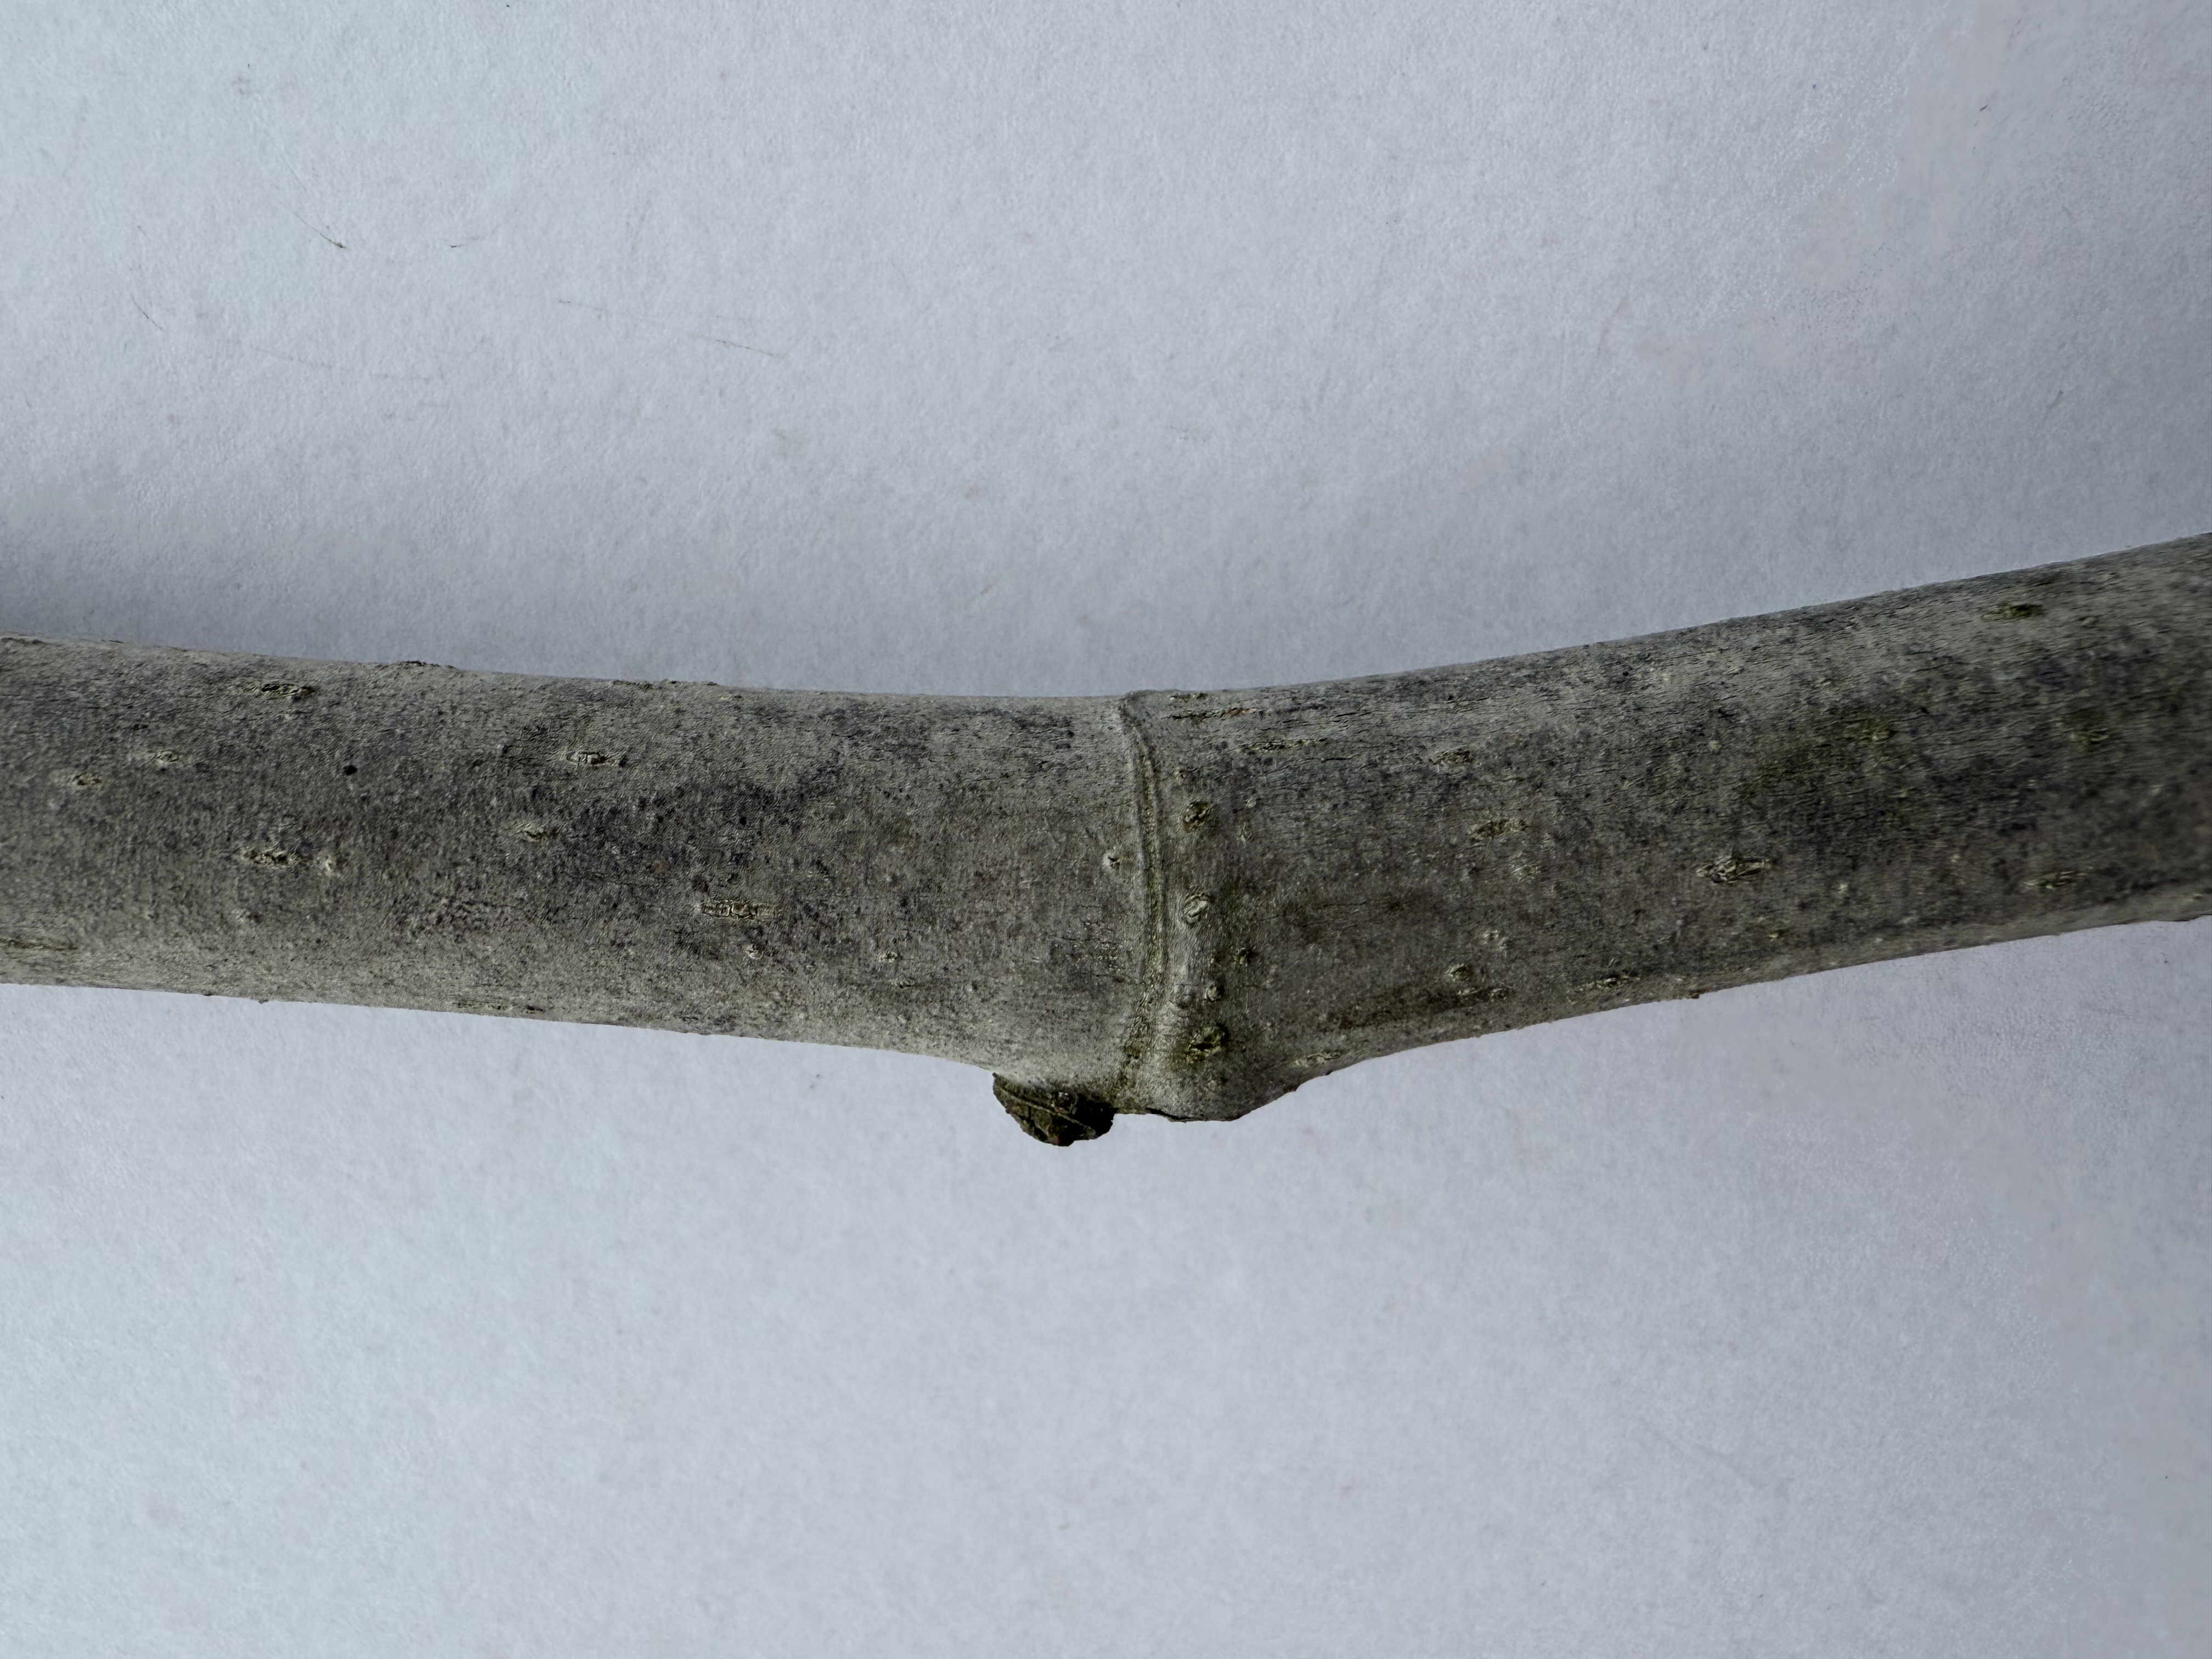
Variety: Black Fig